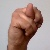
The image shows a hand gesture representing the letter 'N' in Indian Sign Language.